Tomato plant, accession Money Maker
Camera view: horizontal (90 deg, fisheye); turntable rotation: 240 degrees
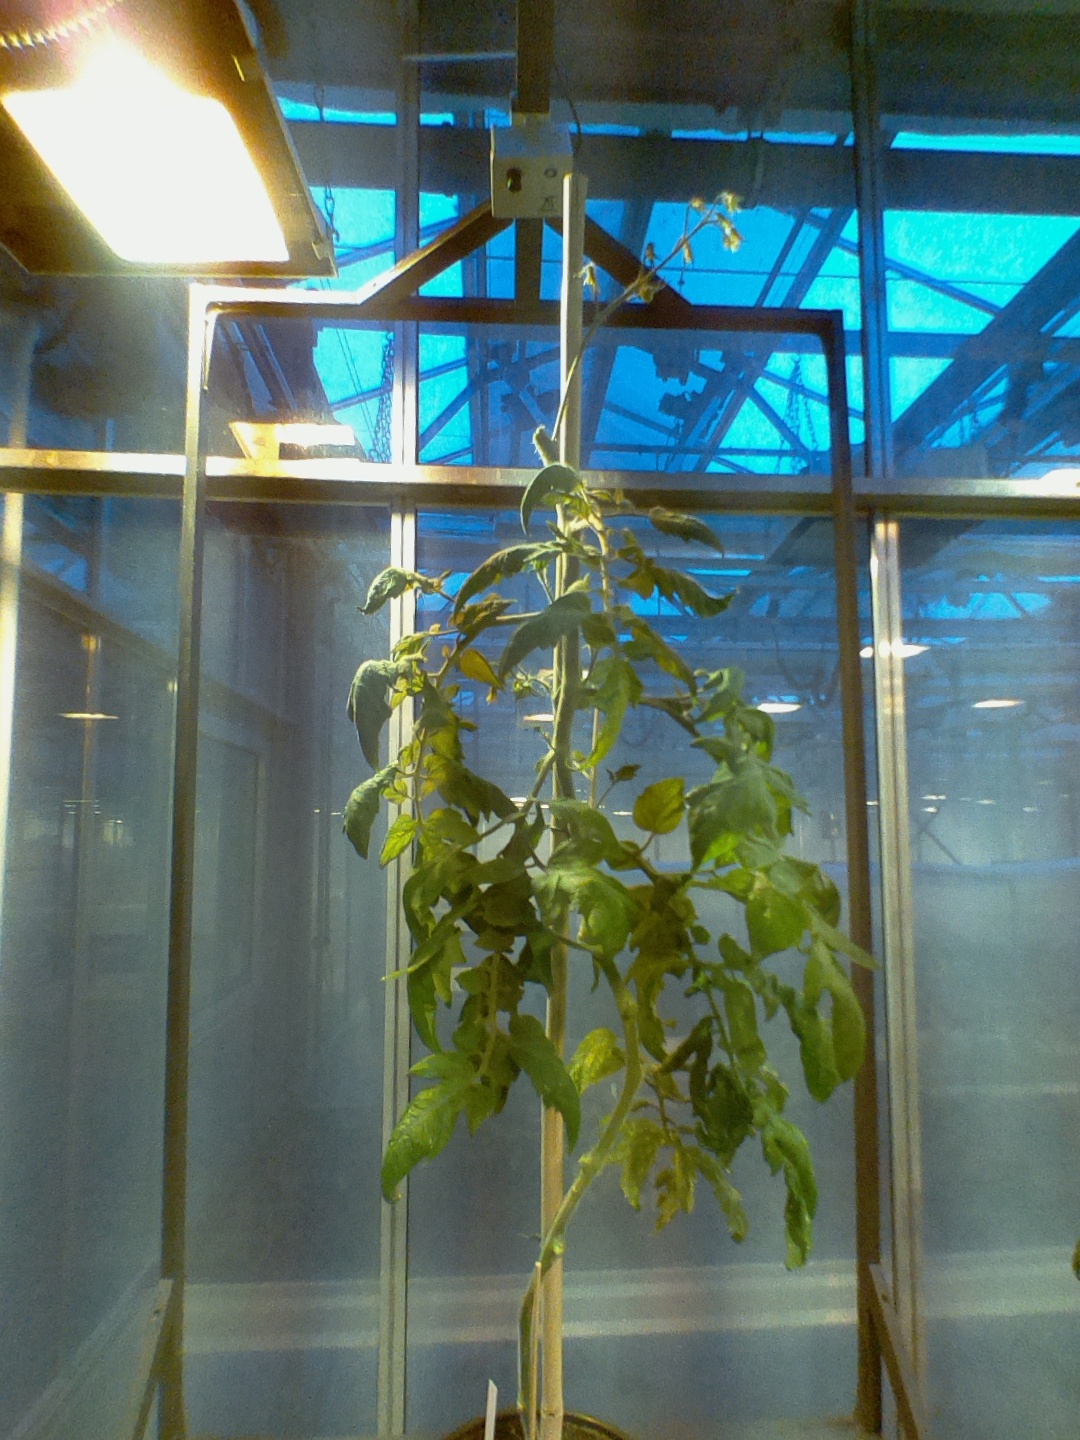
BBCH growth stage 73: 30%-40% of final fruit size